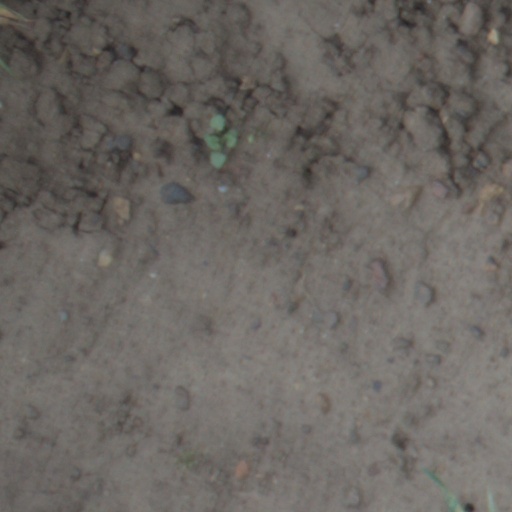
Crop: wheat